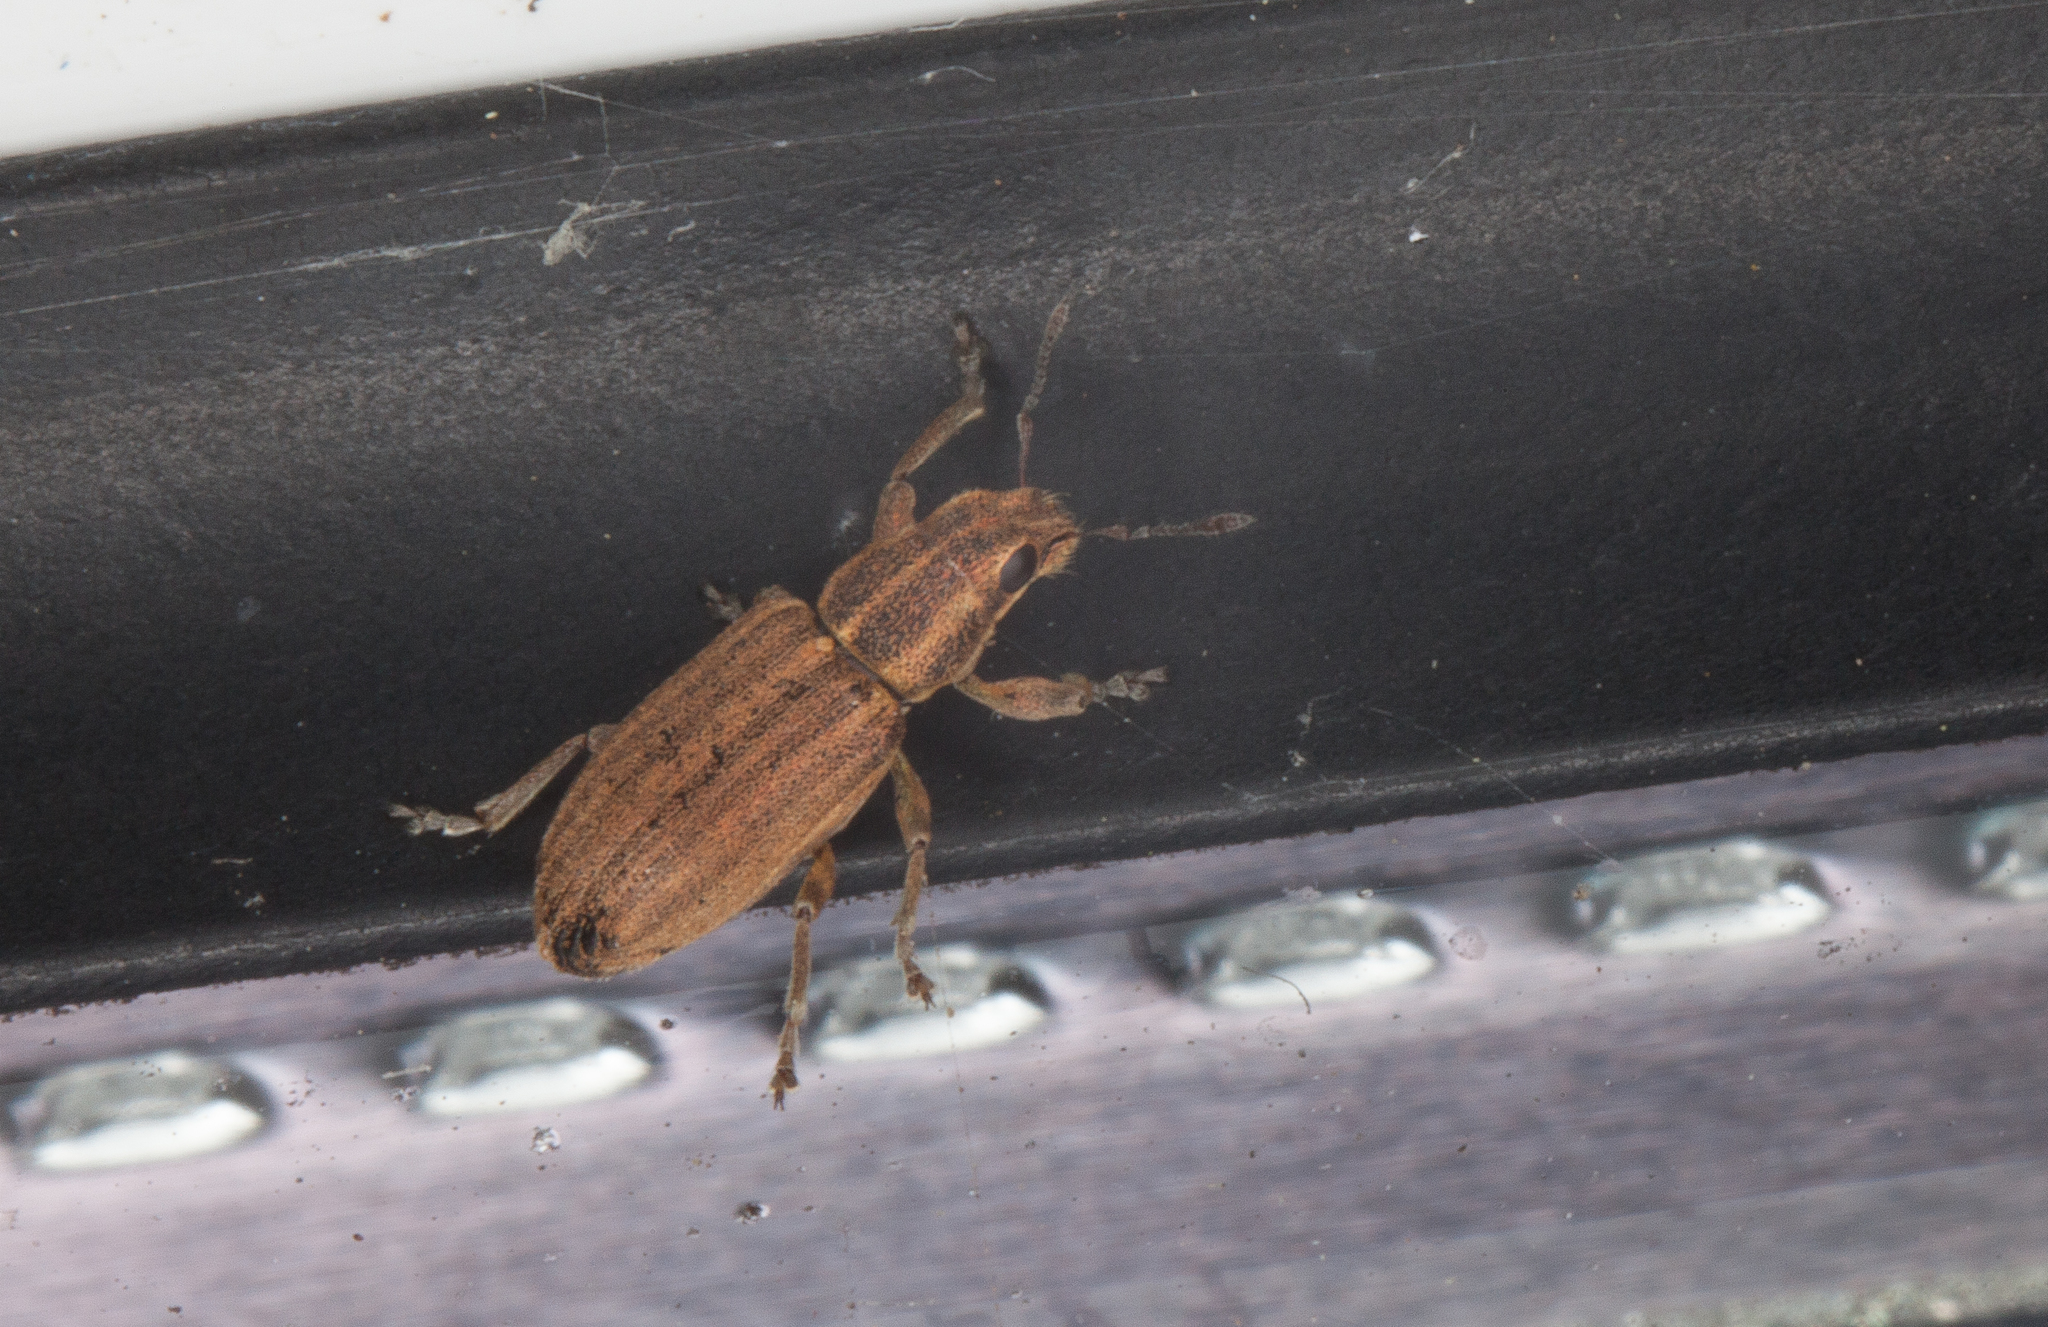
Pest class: pea_leaf_weevil